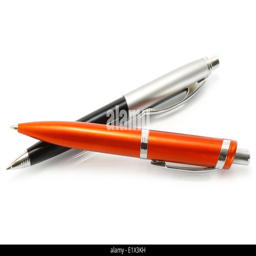
ball pens on a white background